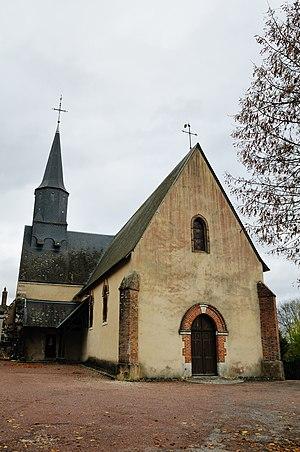
Église Saint-Martin, Ménétréol-sur-Sauldre, Cher, France
Ménétréol-sur-Sauldre est une commune française située dans le département du Cher en région Centre-Val de Loire.